Butch Leitzinger

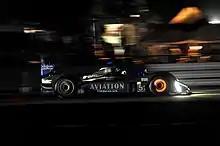
Leitzinger in the No. 52 PC at the 2012 12 Hours of Sebring.

Leitzinger has driven for the Bentley factory team at Le Mans in 2001 and 2002, for the Cadillac team at Le Mans in 2000 and for Panoz at Le Mans in 1999. Leitzinger has also driven in the GT classification for Risi Competizione at Le Mans in 2003. Leitzinger was also named 2002 Rookie of the Year in the Trans-Am Series. Butch drove the Alex Job Racing (AJR) No. 81 Porsche GT3 car in the first four events in the American Le Mans Series GTC class for the 2010 season, with Juan Gonzales earning victories at the 2010 12 Hours of Sebring as well as at Long Beach and a podium finish at Laguna Seca, resulting in the duo achieving a healthy lead in the points standings before unfortunate circumstances forced Alex Job Racing to downsize to a single-car effort with the No. 23 car for the remainder of the season.